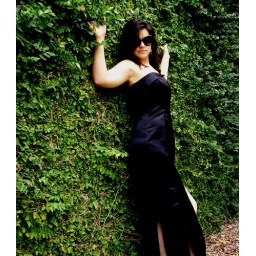
between the dress and the green and her talant(yay you bff!) i was in photography heaven.(copyright m.c.l. 2008)